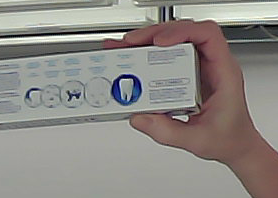
Product: sensodyne_toothpaste